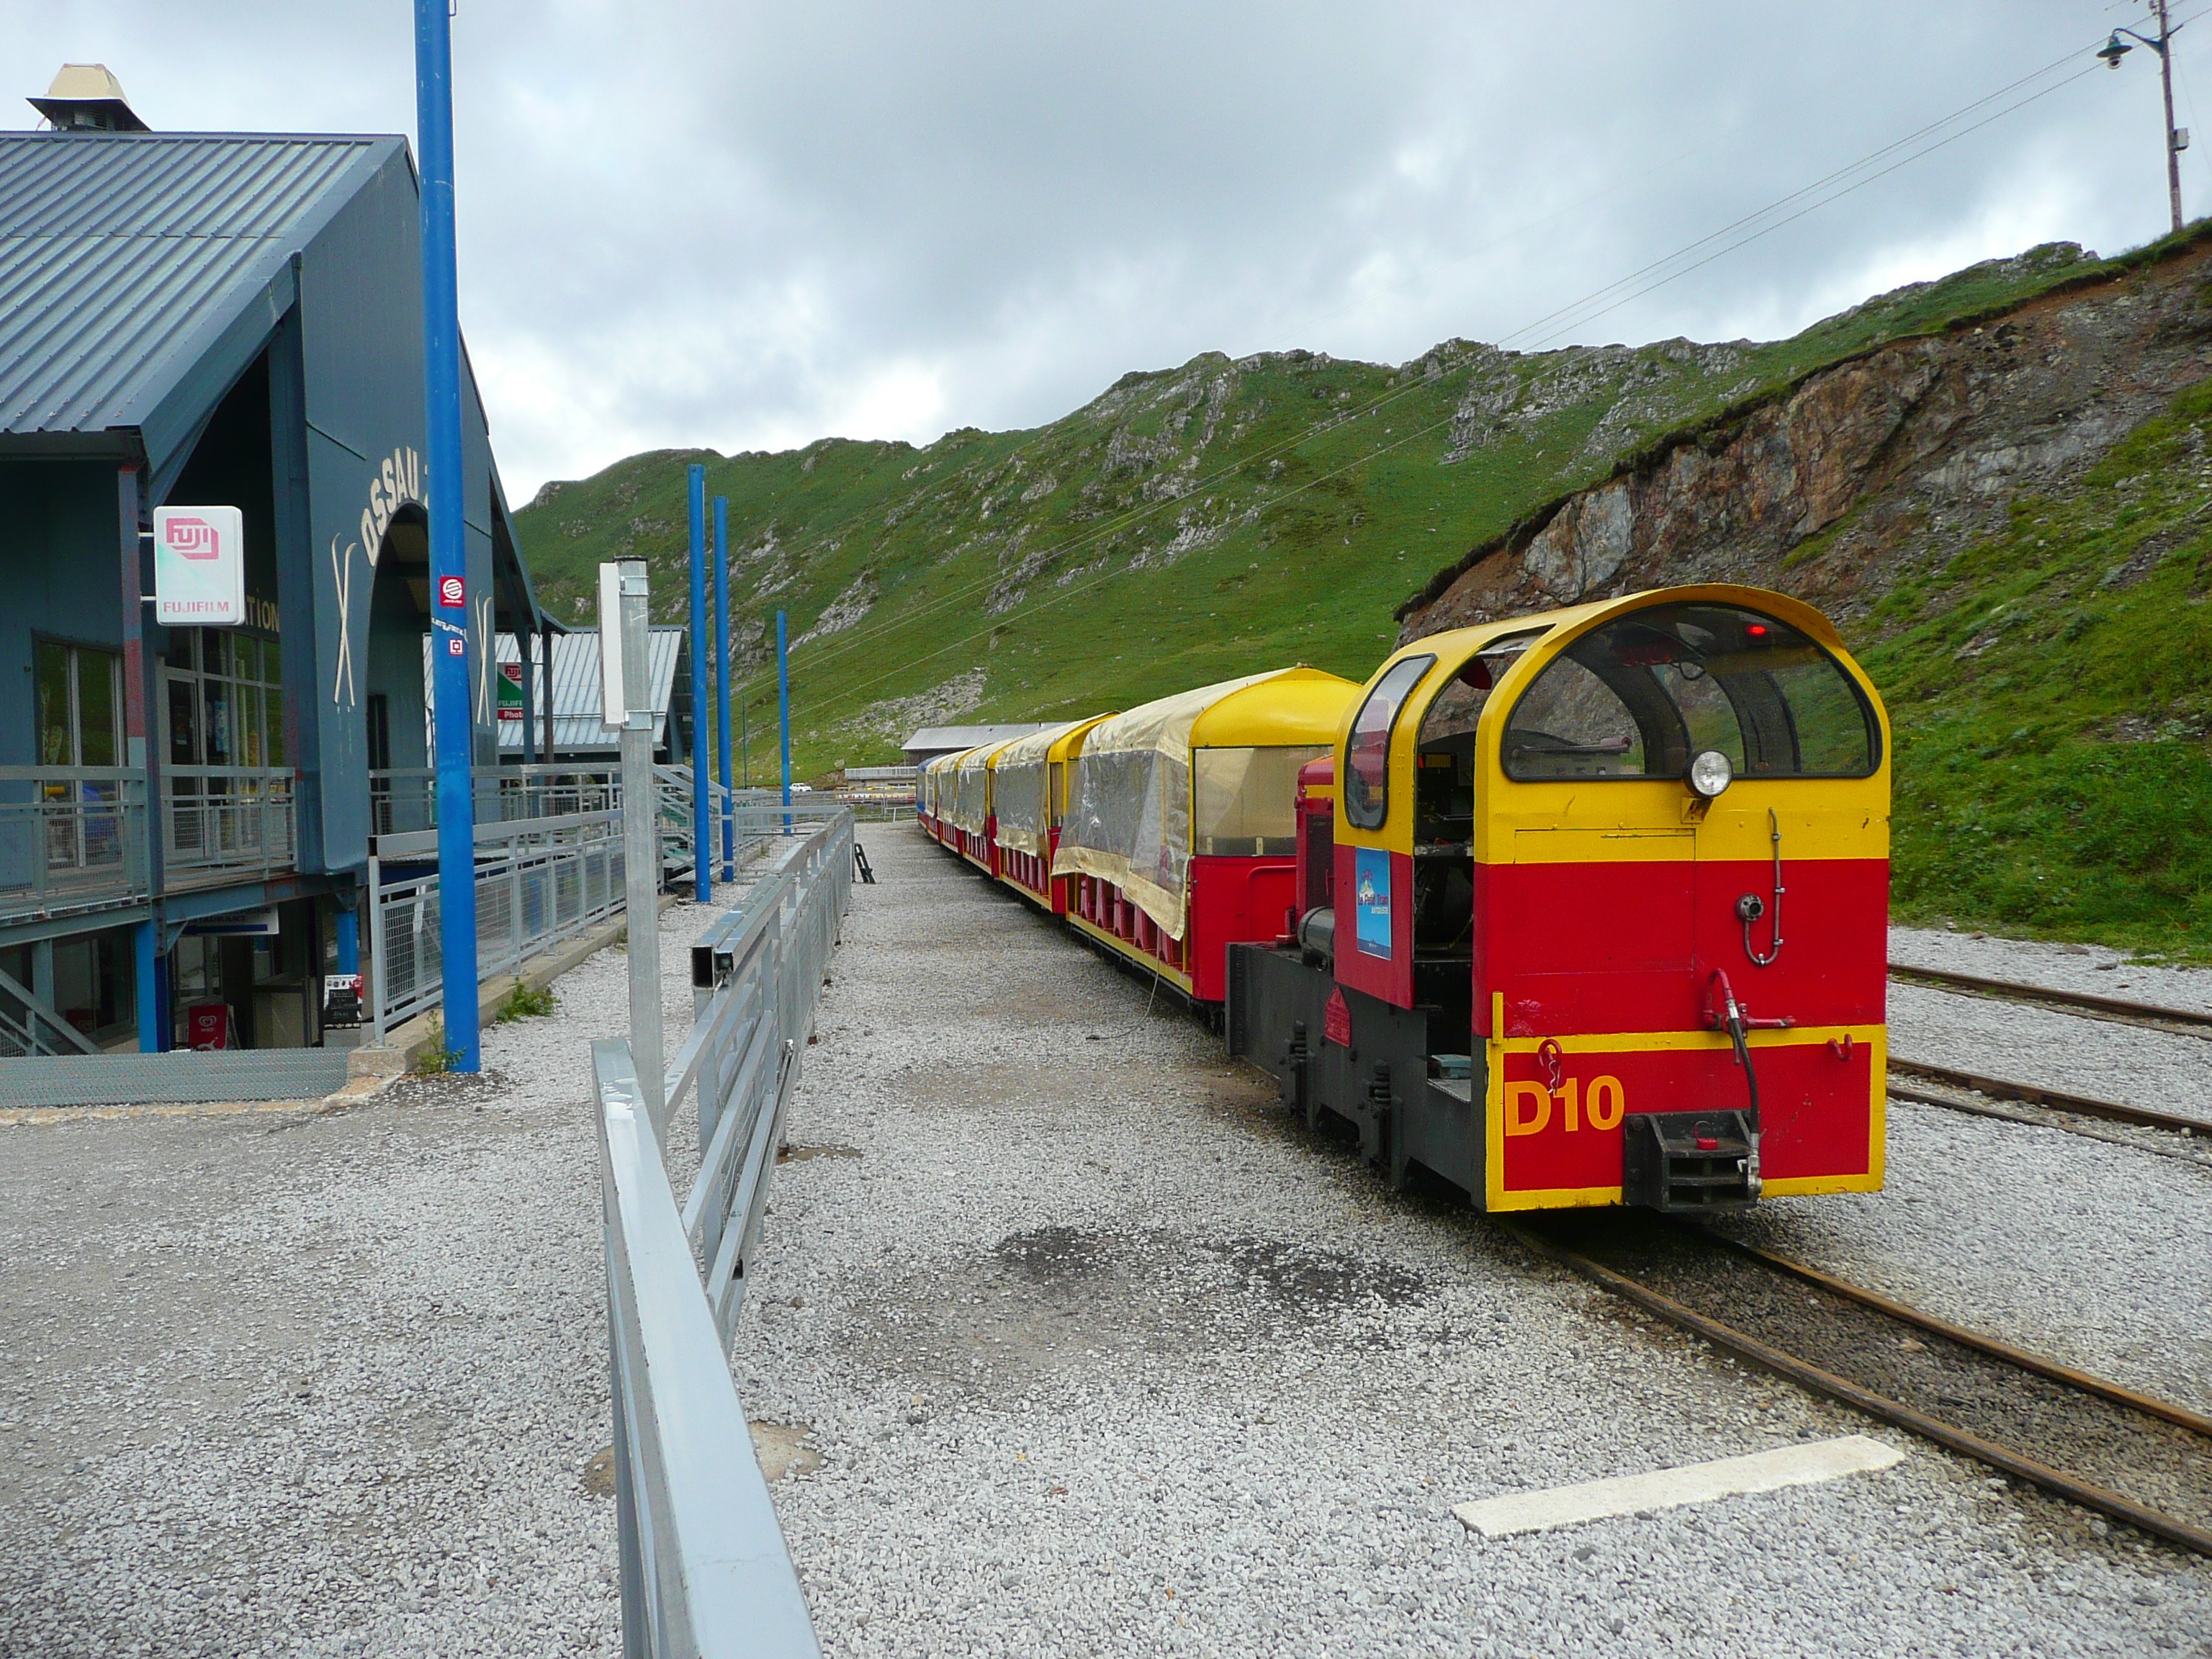
mountain, track, train, transport, vehicle, train station, lane, public transport, locomotive, pyrenees, rail transport, land vehicle, rolling stock